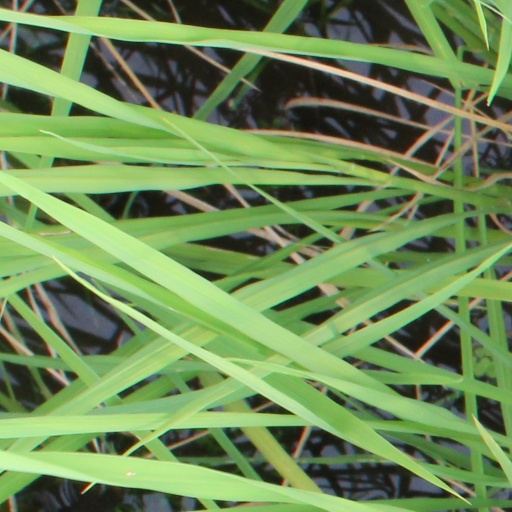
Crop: rice